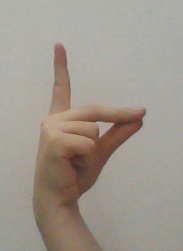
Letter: ta